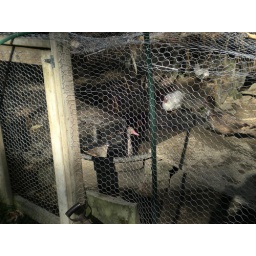
Duck swimming in tub as chicken looks on